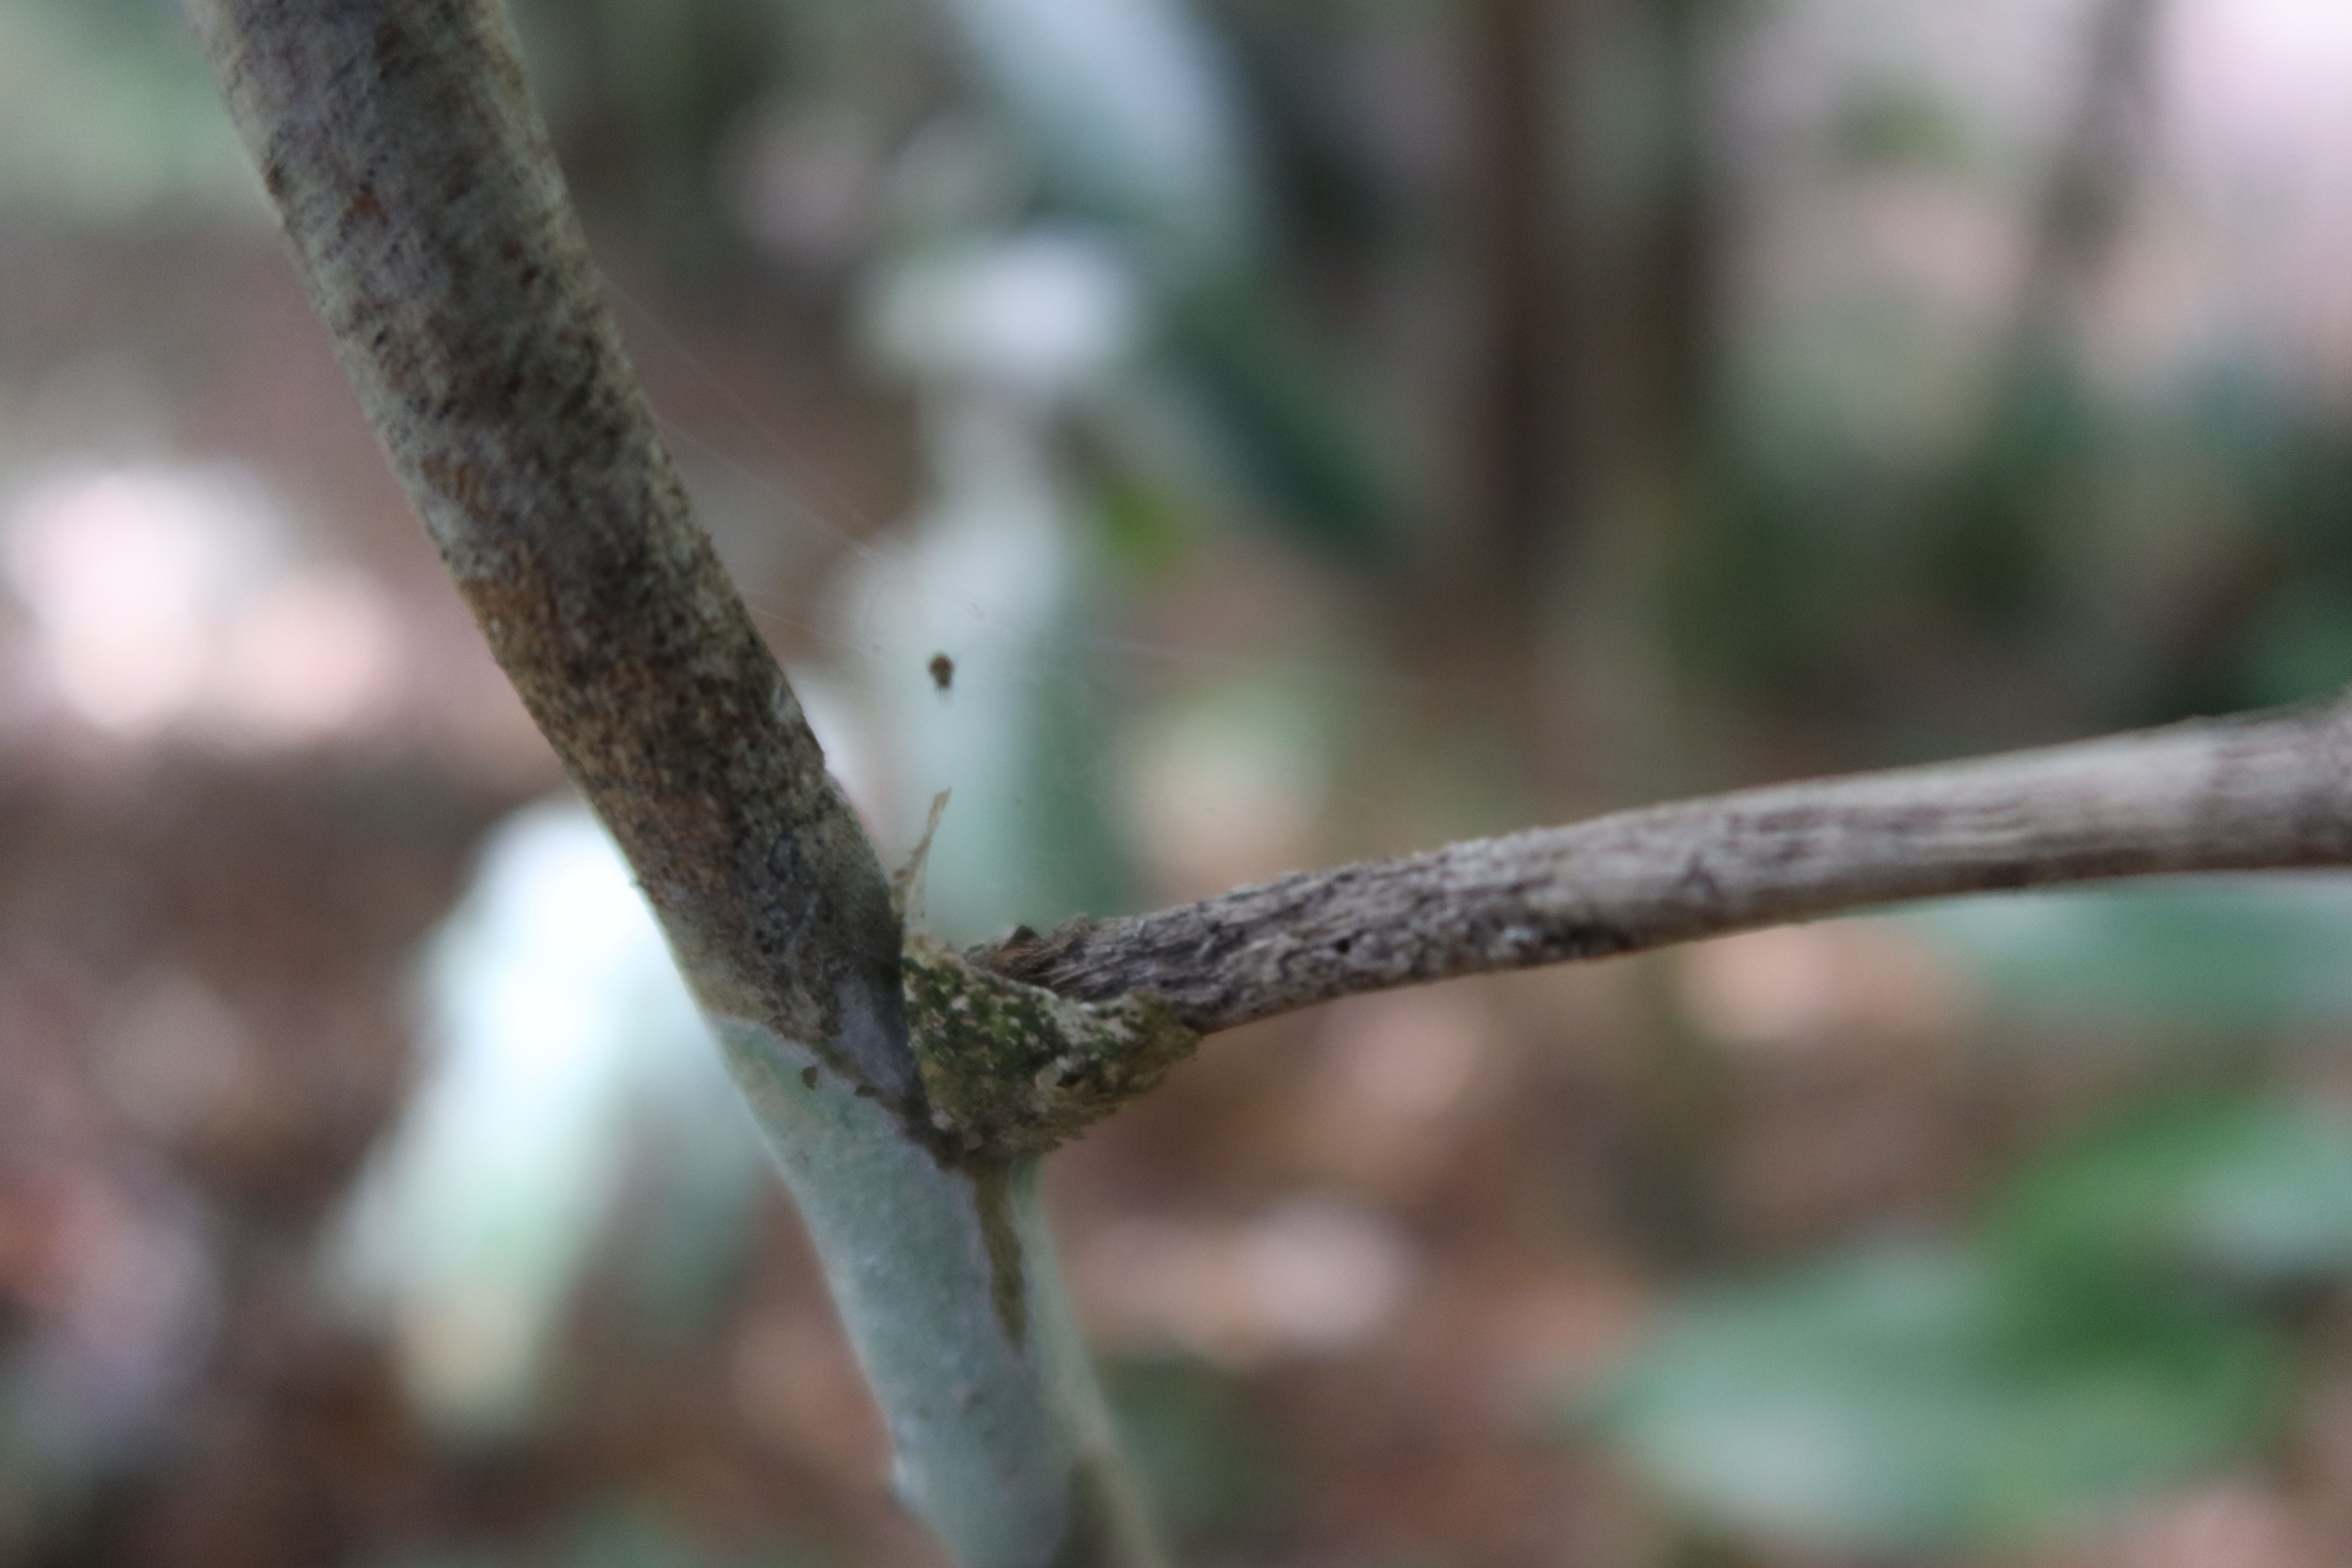
Label: Spiders